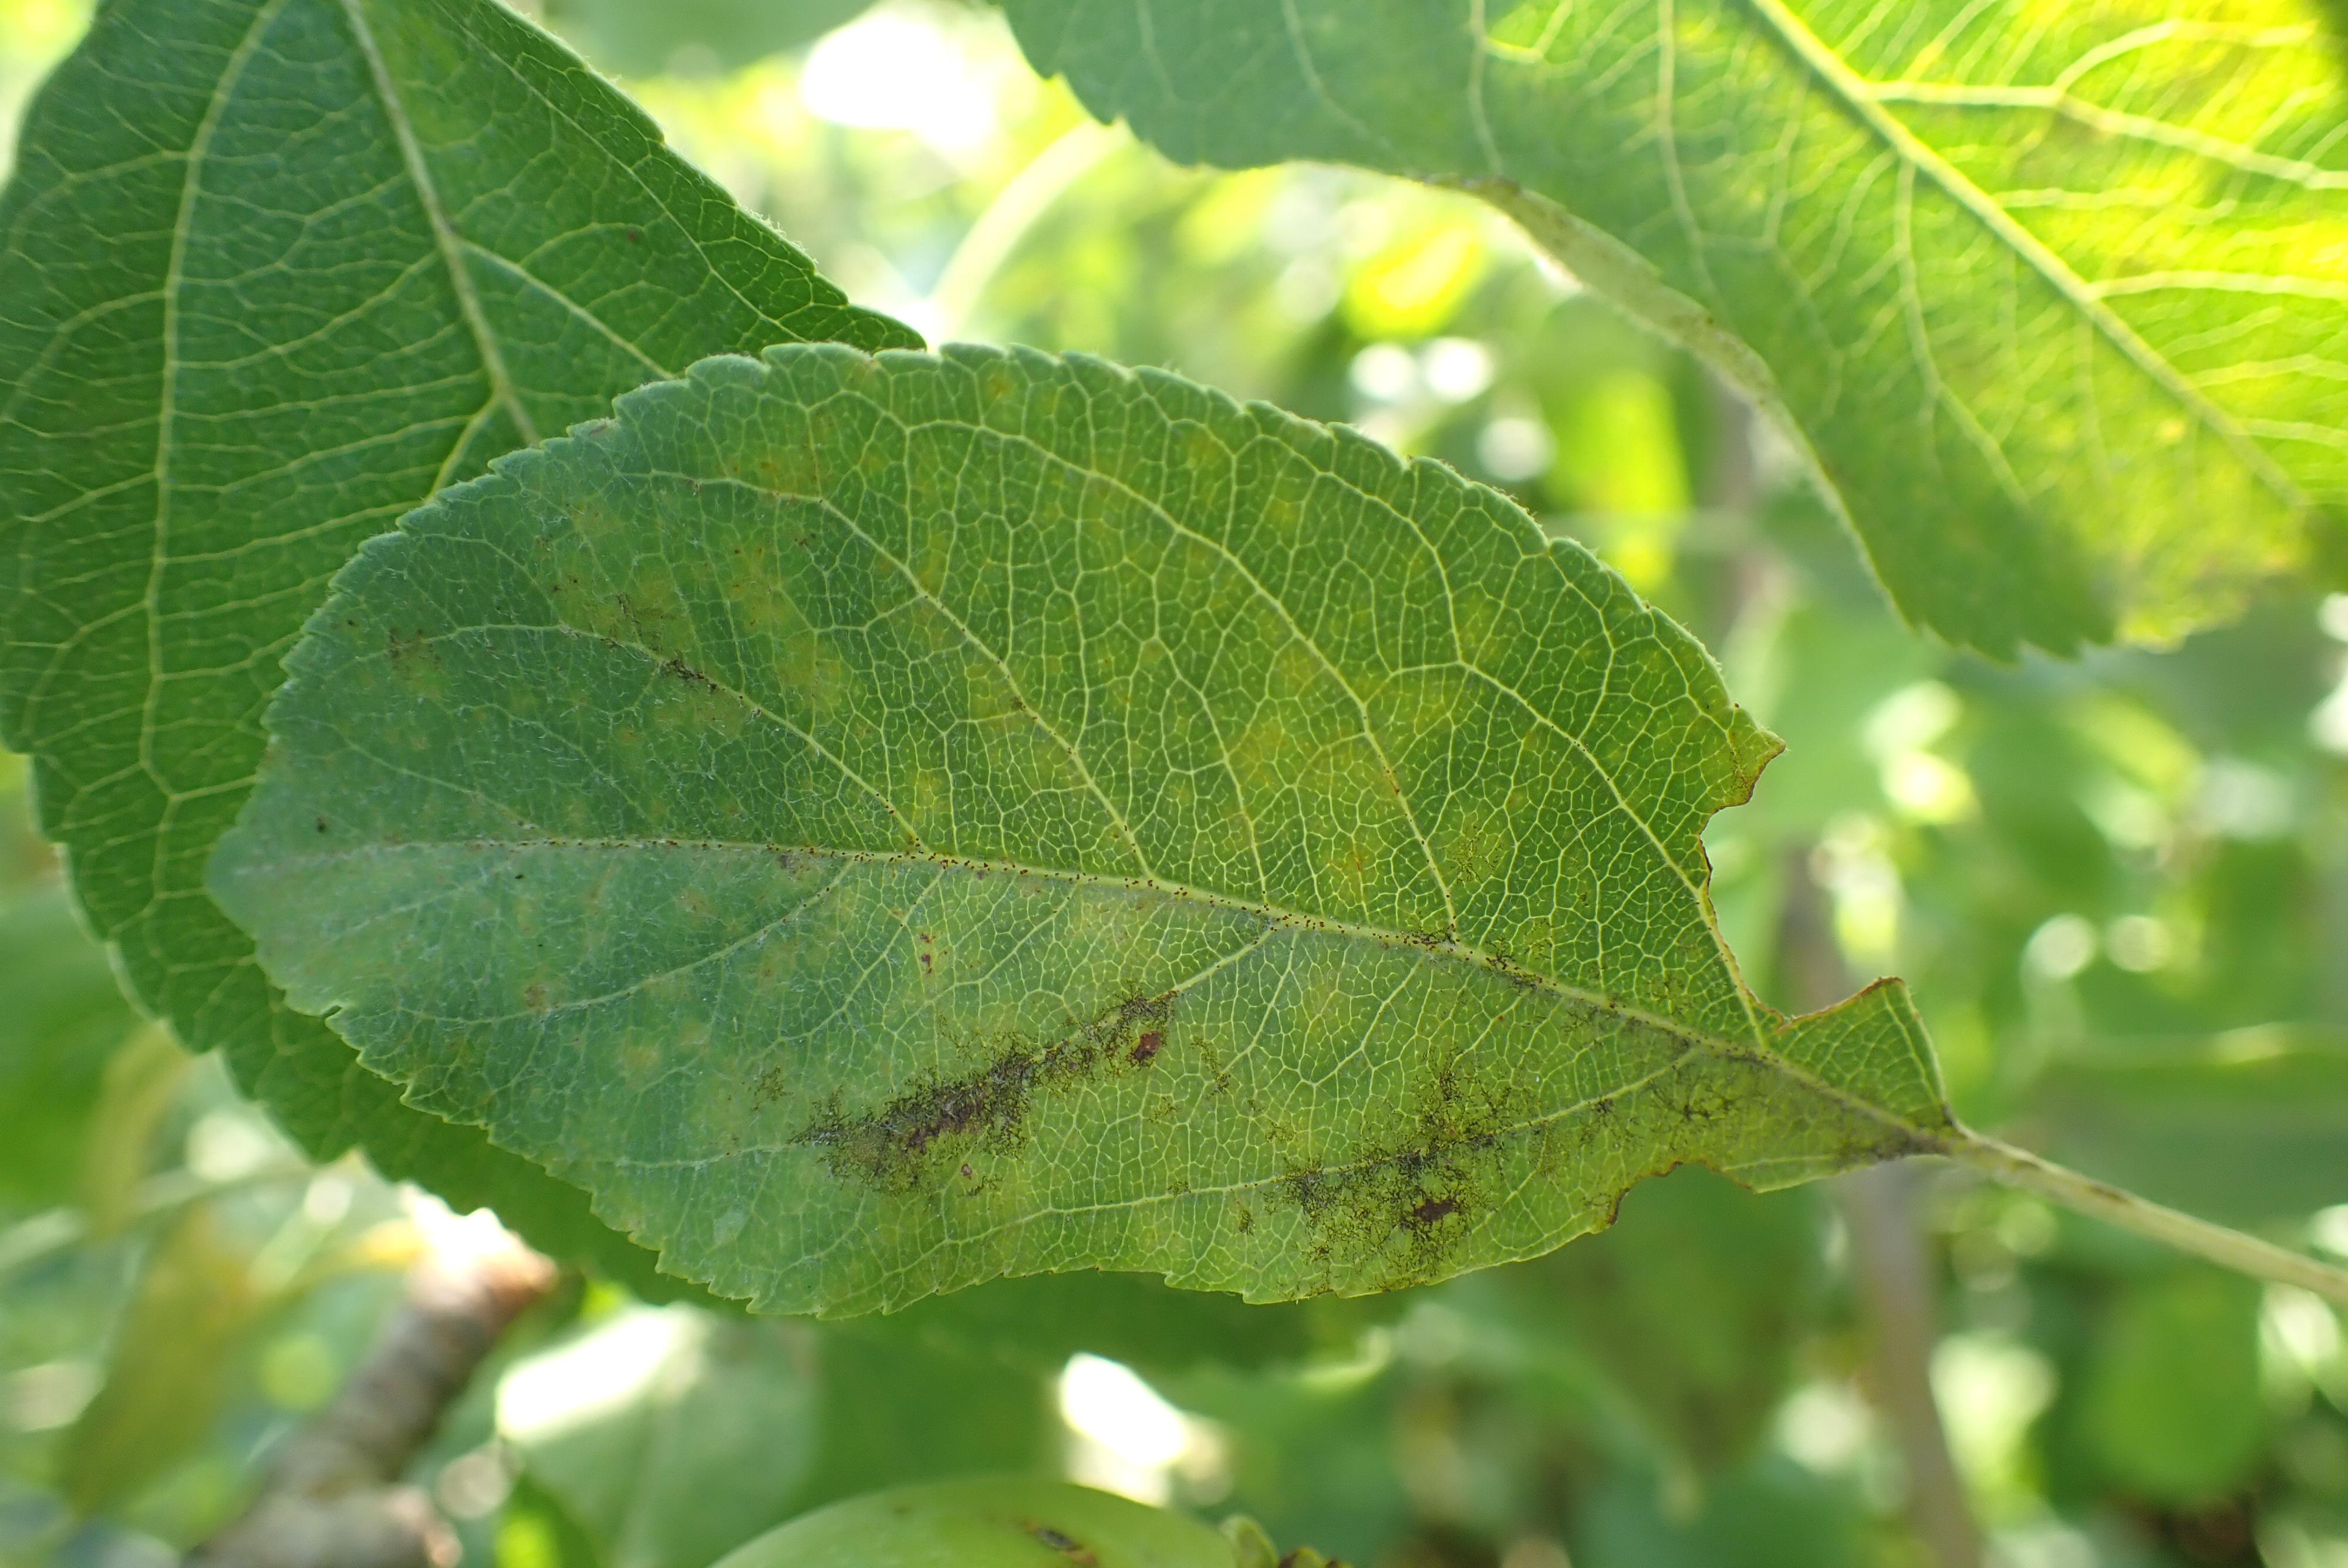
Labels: scab